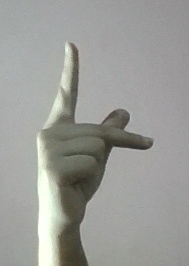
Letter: dha